Pwllgwaelod

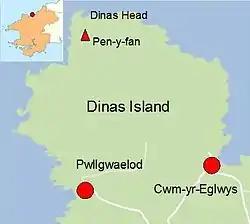
Dinas Island showing Pen-y-fan, its highest point, and Dinas Head. Also shown are the small settlements of Cwm-yr-Eglwys and Pwllgwaelod. Inset: location within Pembrokeshire

Pwllgwaelod (originally Y Pwll Gwaelod, Welsh for "The Bottom Cove/Creek") is a small scattered hamlet centred on a bay on the south-western side of the Dinas Island peninsula. It is in the community of Dinas Cross between Fishguard and Newport, Pembrokeshire, Wales. Many of the properties within the hamlet of Pwllgwaelod are holiday cottages.